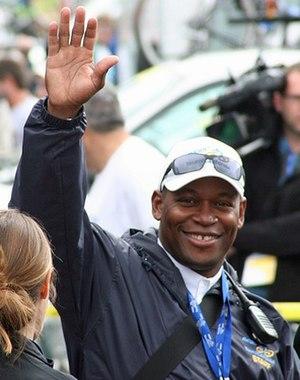
Nelson Vails, né le 13 octobre 1960 à Harlem, est un coureur cycliste américain. Il a notamment été médaillé d'argent de la vitesse individuelle aux Jeux olympiques de 1984.